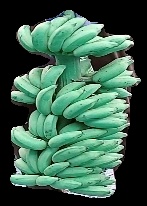
Variety: elakki-bale
Grade: grade1